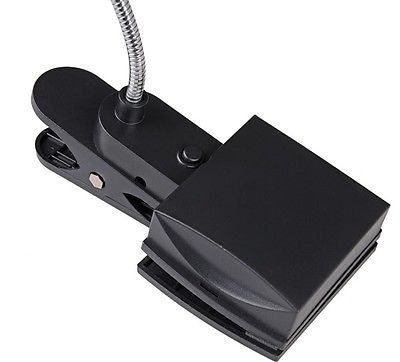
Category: lamp